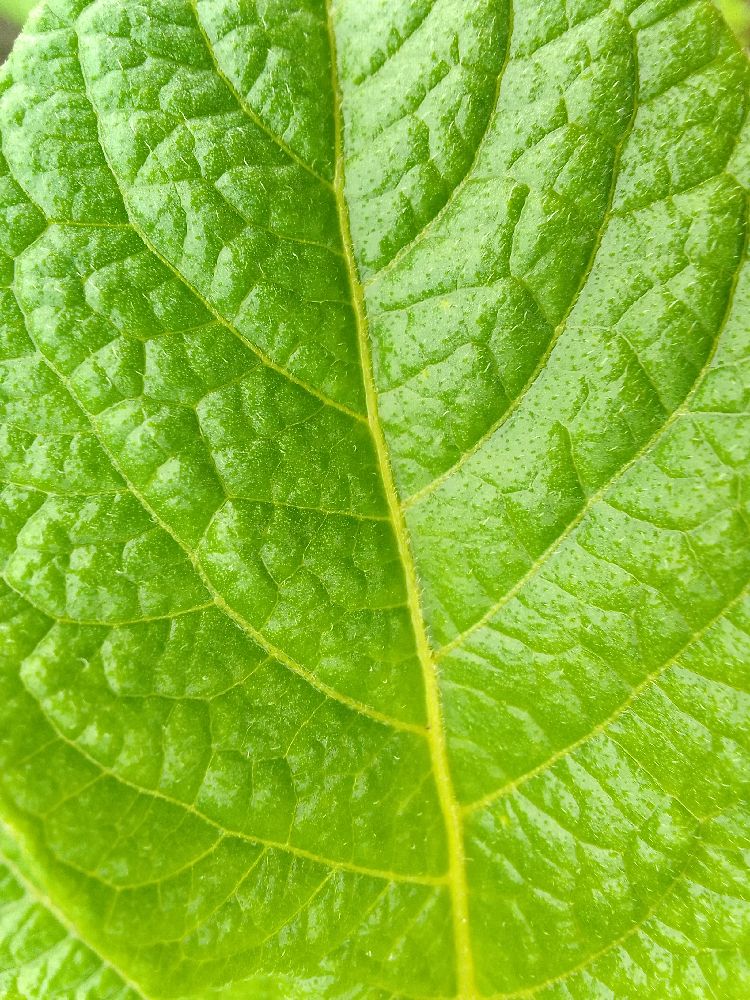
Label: Healthy